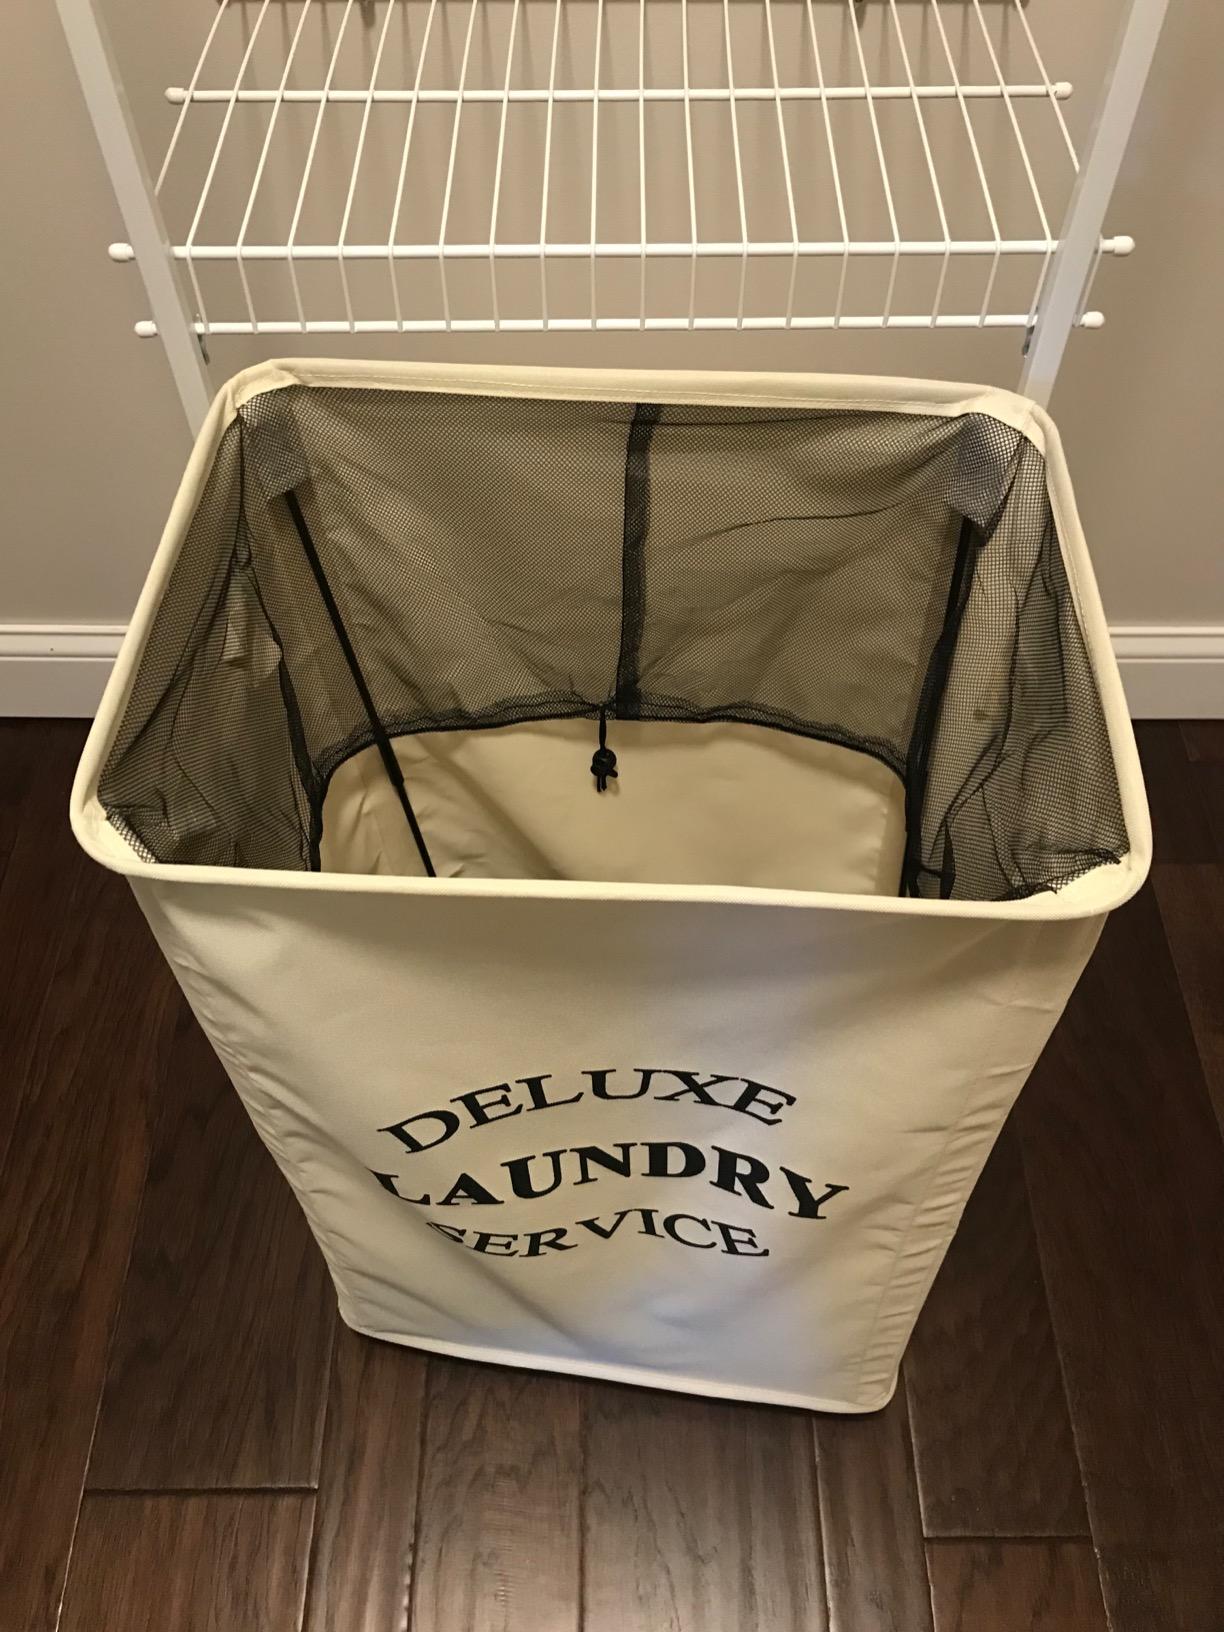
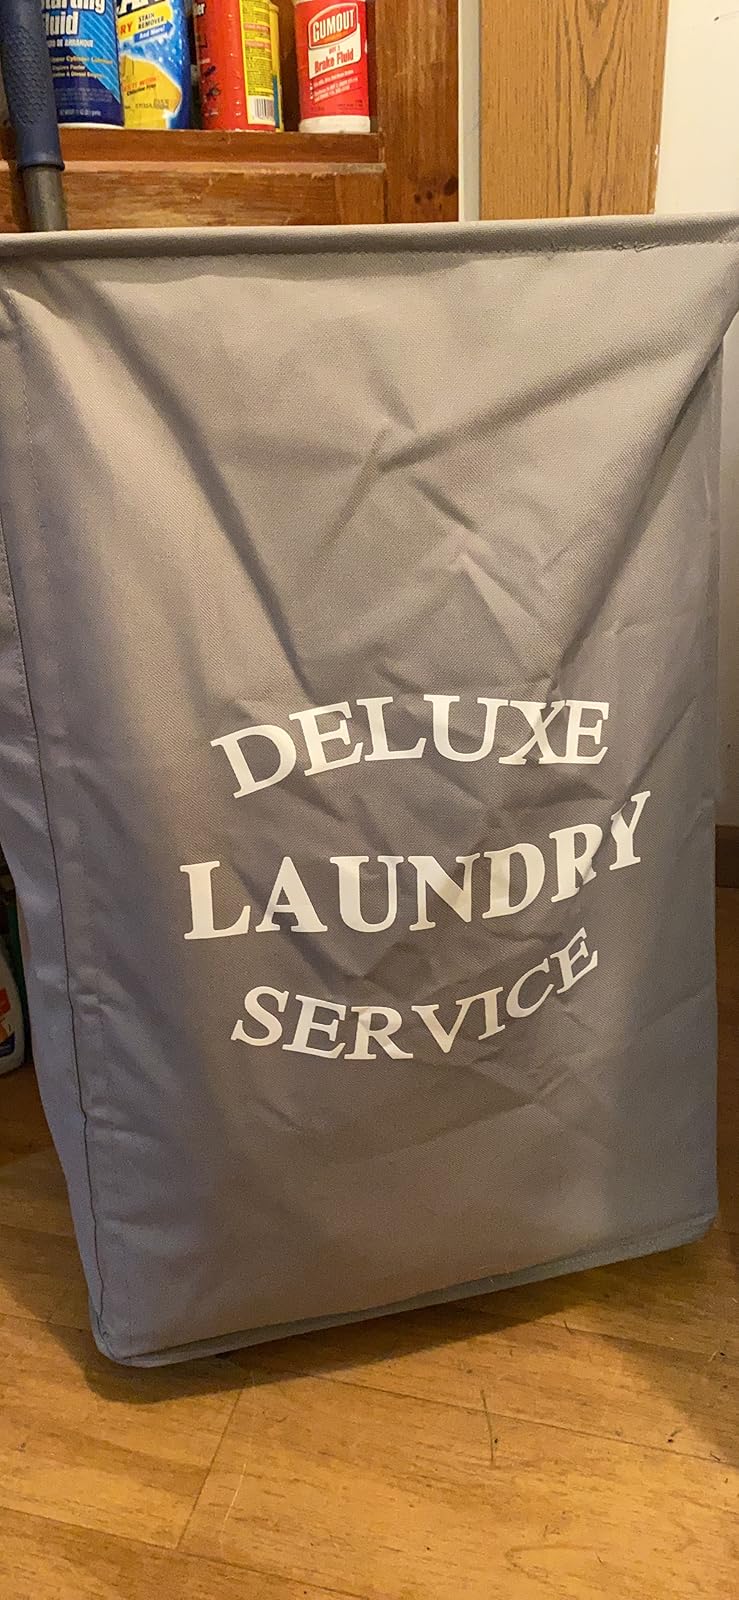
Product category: items_hamper
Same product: no